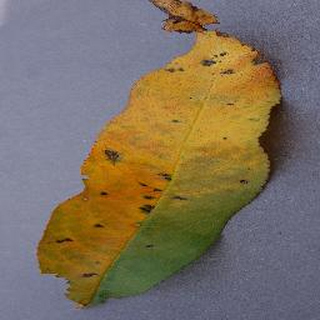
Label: peach_bacterial_spot